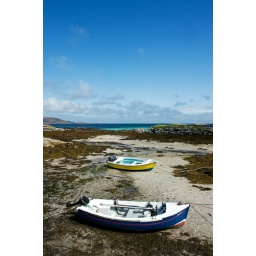
In the bay there were a couple of small boats sitting on the sand waiting on the tide coming back in again.